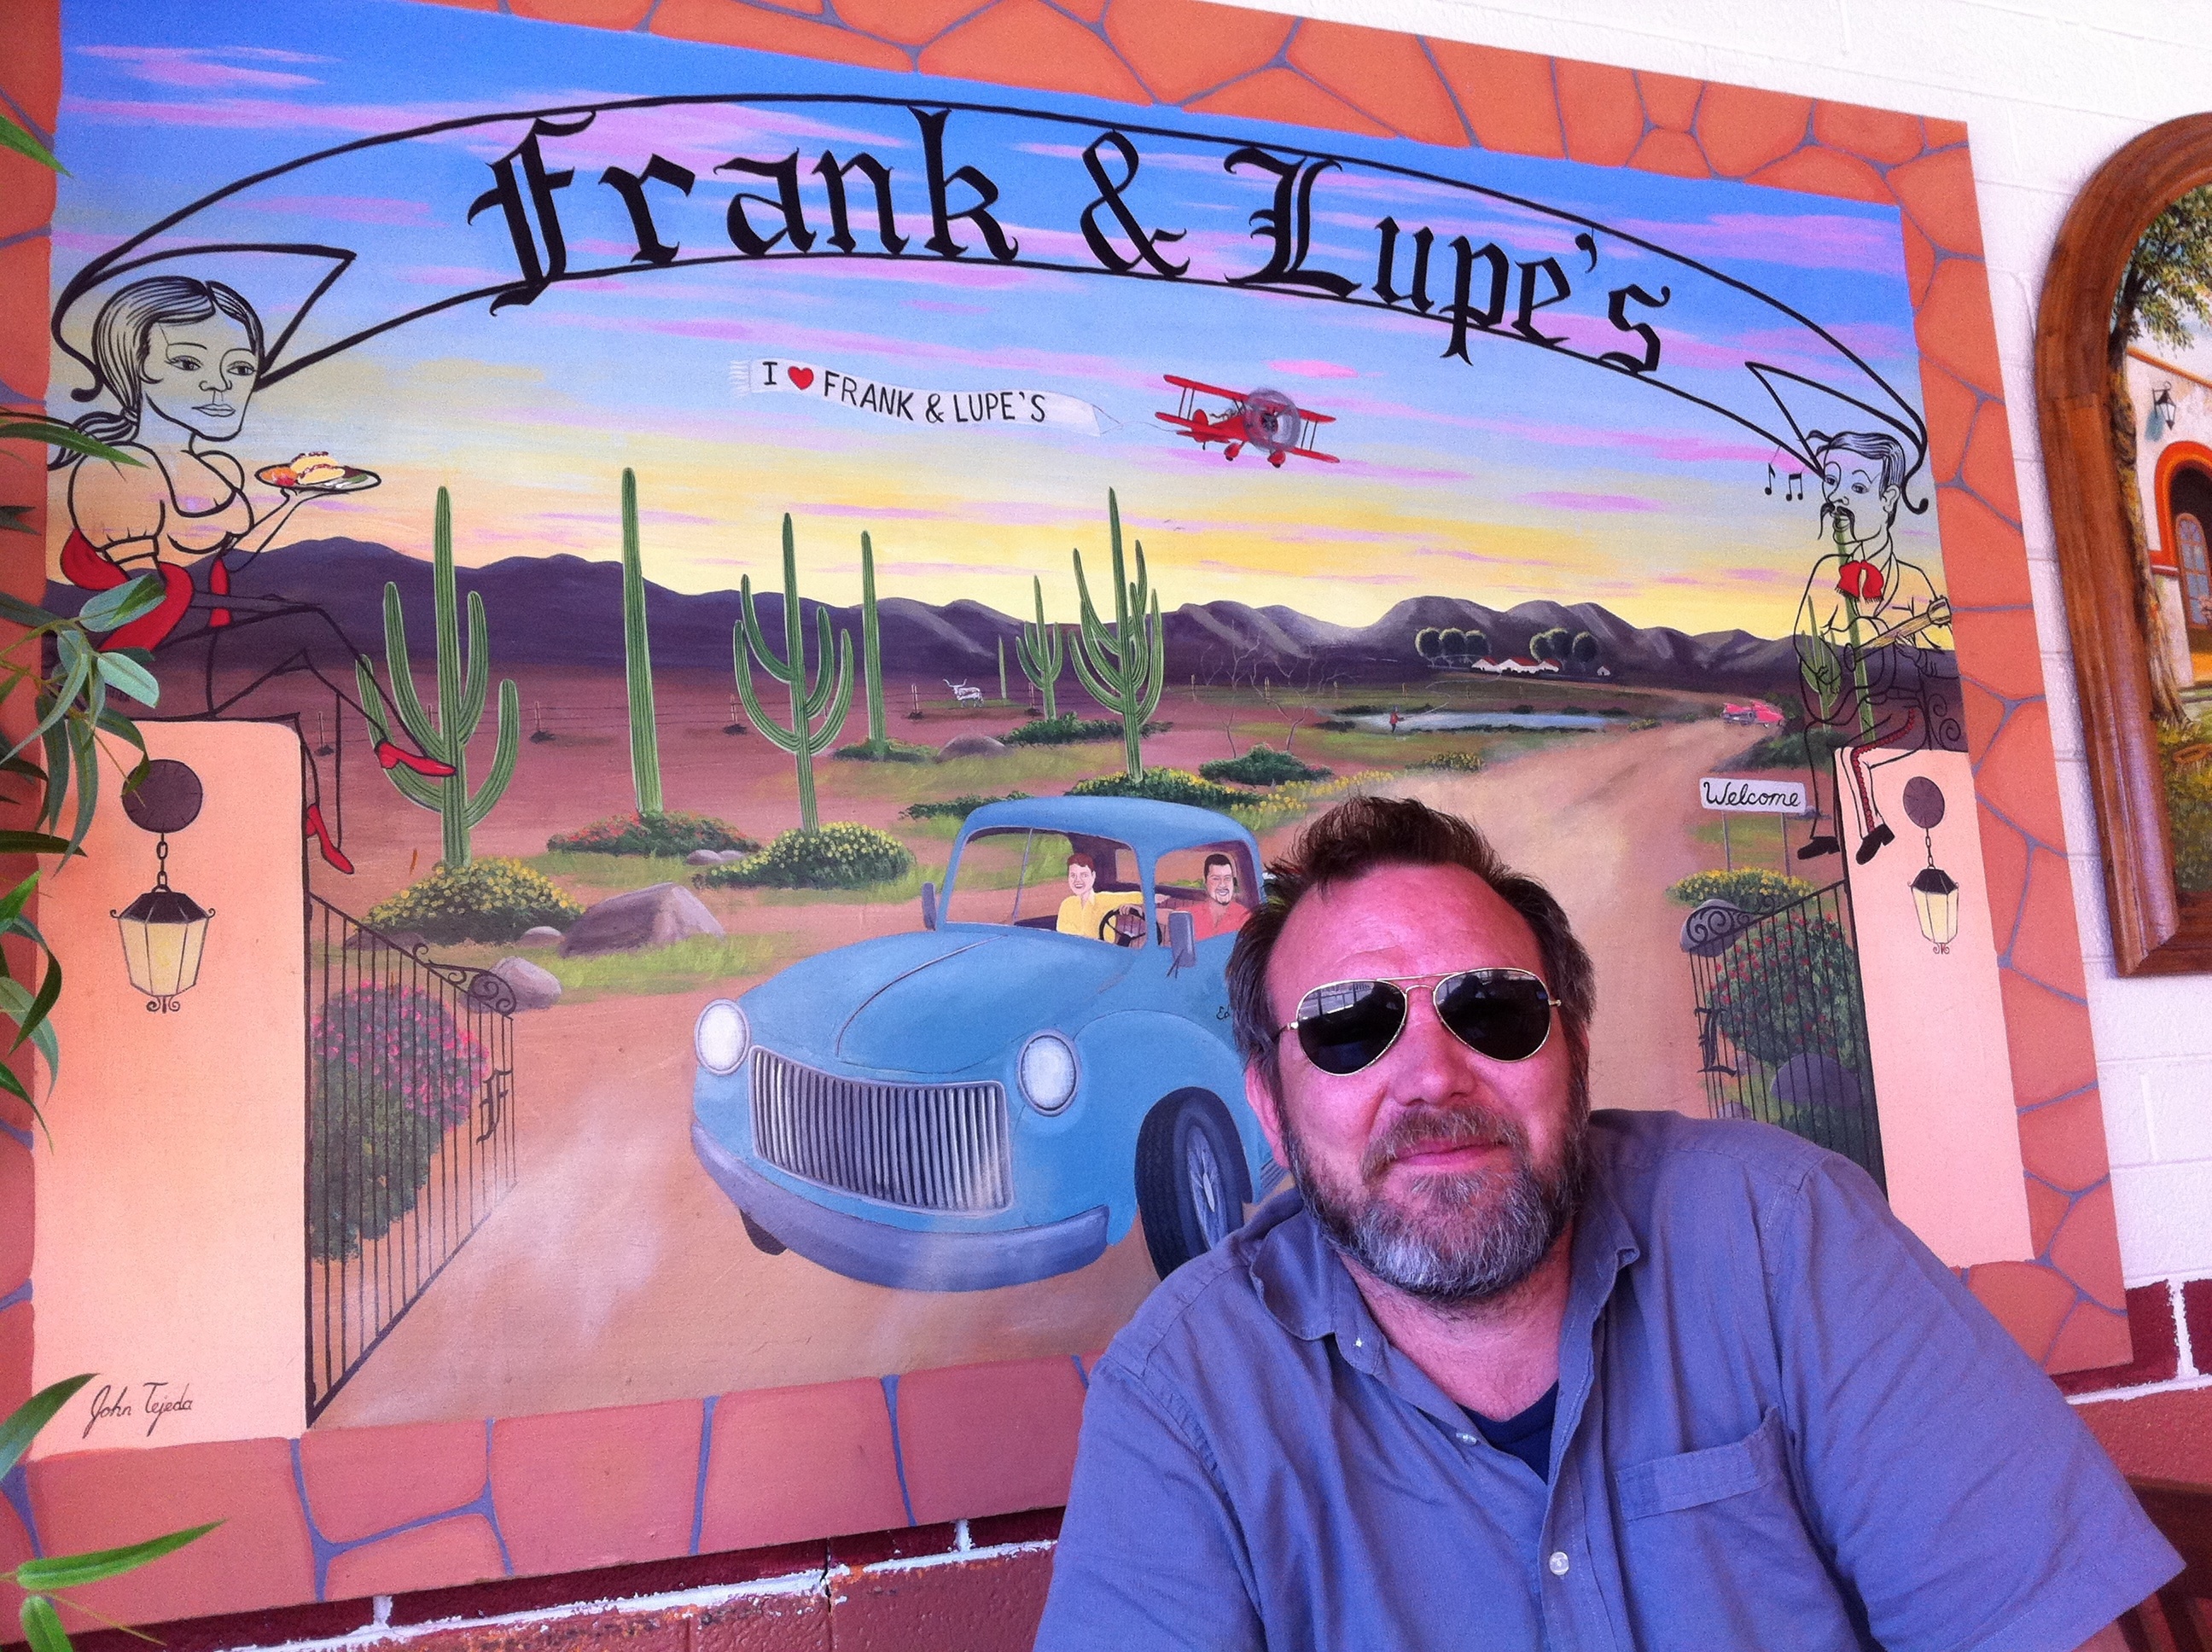
art, mural, comics